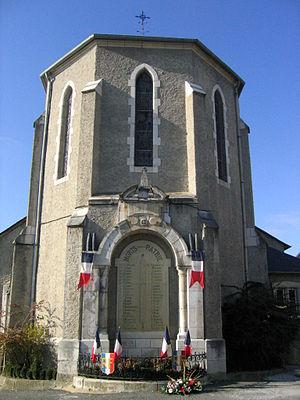
Monument aux morts et église de Lagor (Pyrénées-Atlantiques, France)
Les monuments aux morts de la guerre 1914-1918 peuvent être surmontés d'éléments symbolisant :
Lagor est une commune française, située dans le département des Pyrénées-Atlantiques en région Nouvelle-Aquitaine.